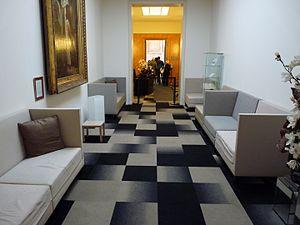
L'antichambre Putman de l'hôtel de Rochechouart à Paris, siège du ministère de l'éducation nationale. Photo prise lors des journées du patrimoine 2011.
L'hôtel de Rochechouart est un hôtel particulier parisien, situé au nᵒ 110, rue de Grenelle, à Paris dans le 7ᵉ arrondissement, qui a été édifié en 1776. Il abrite le ministère de l'Éducation nationale.